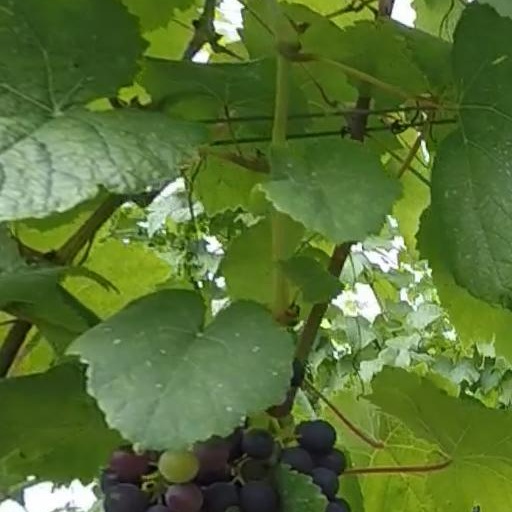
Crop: grape